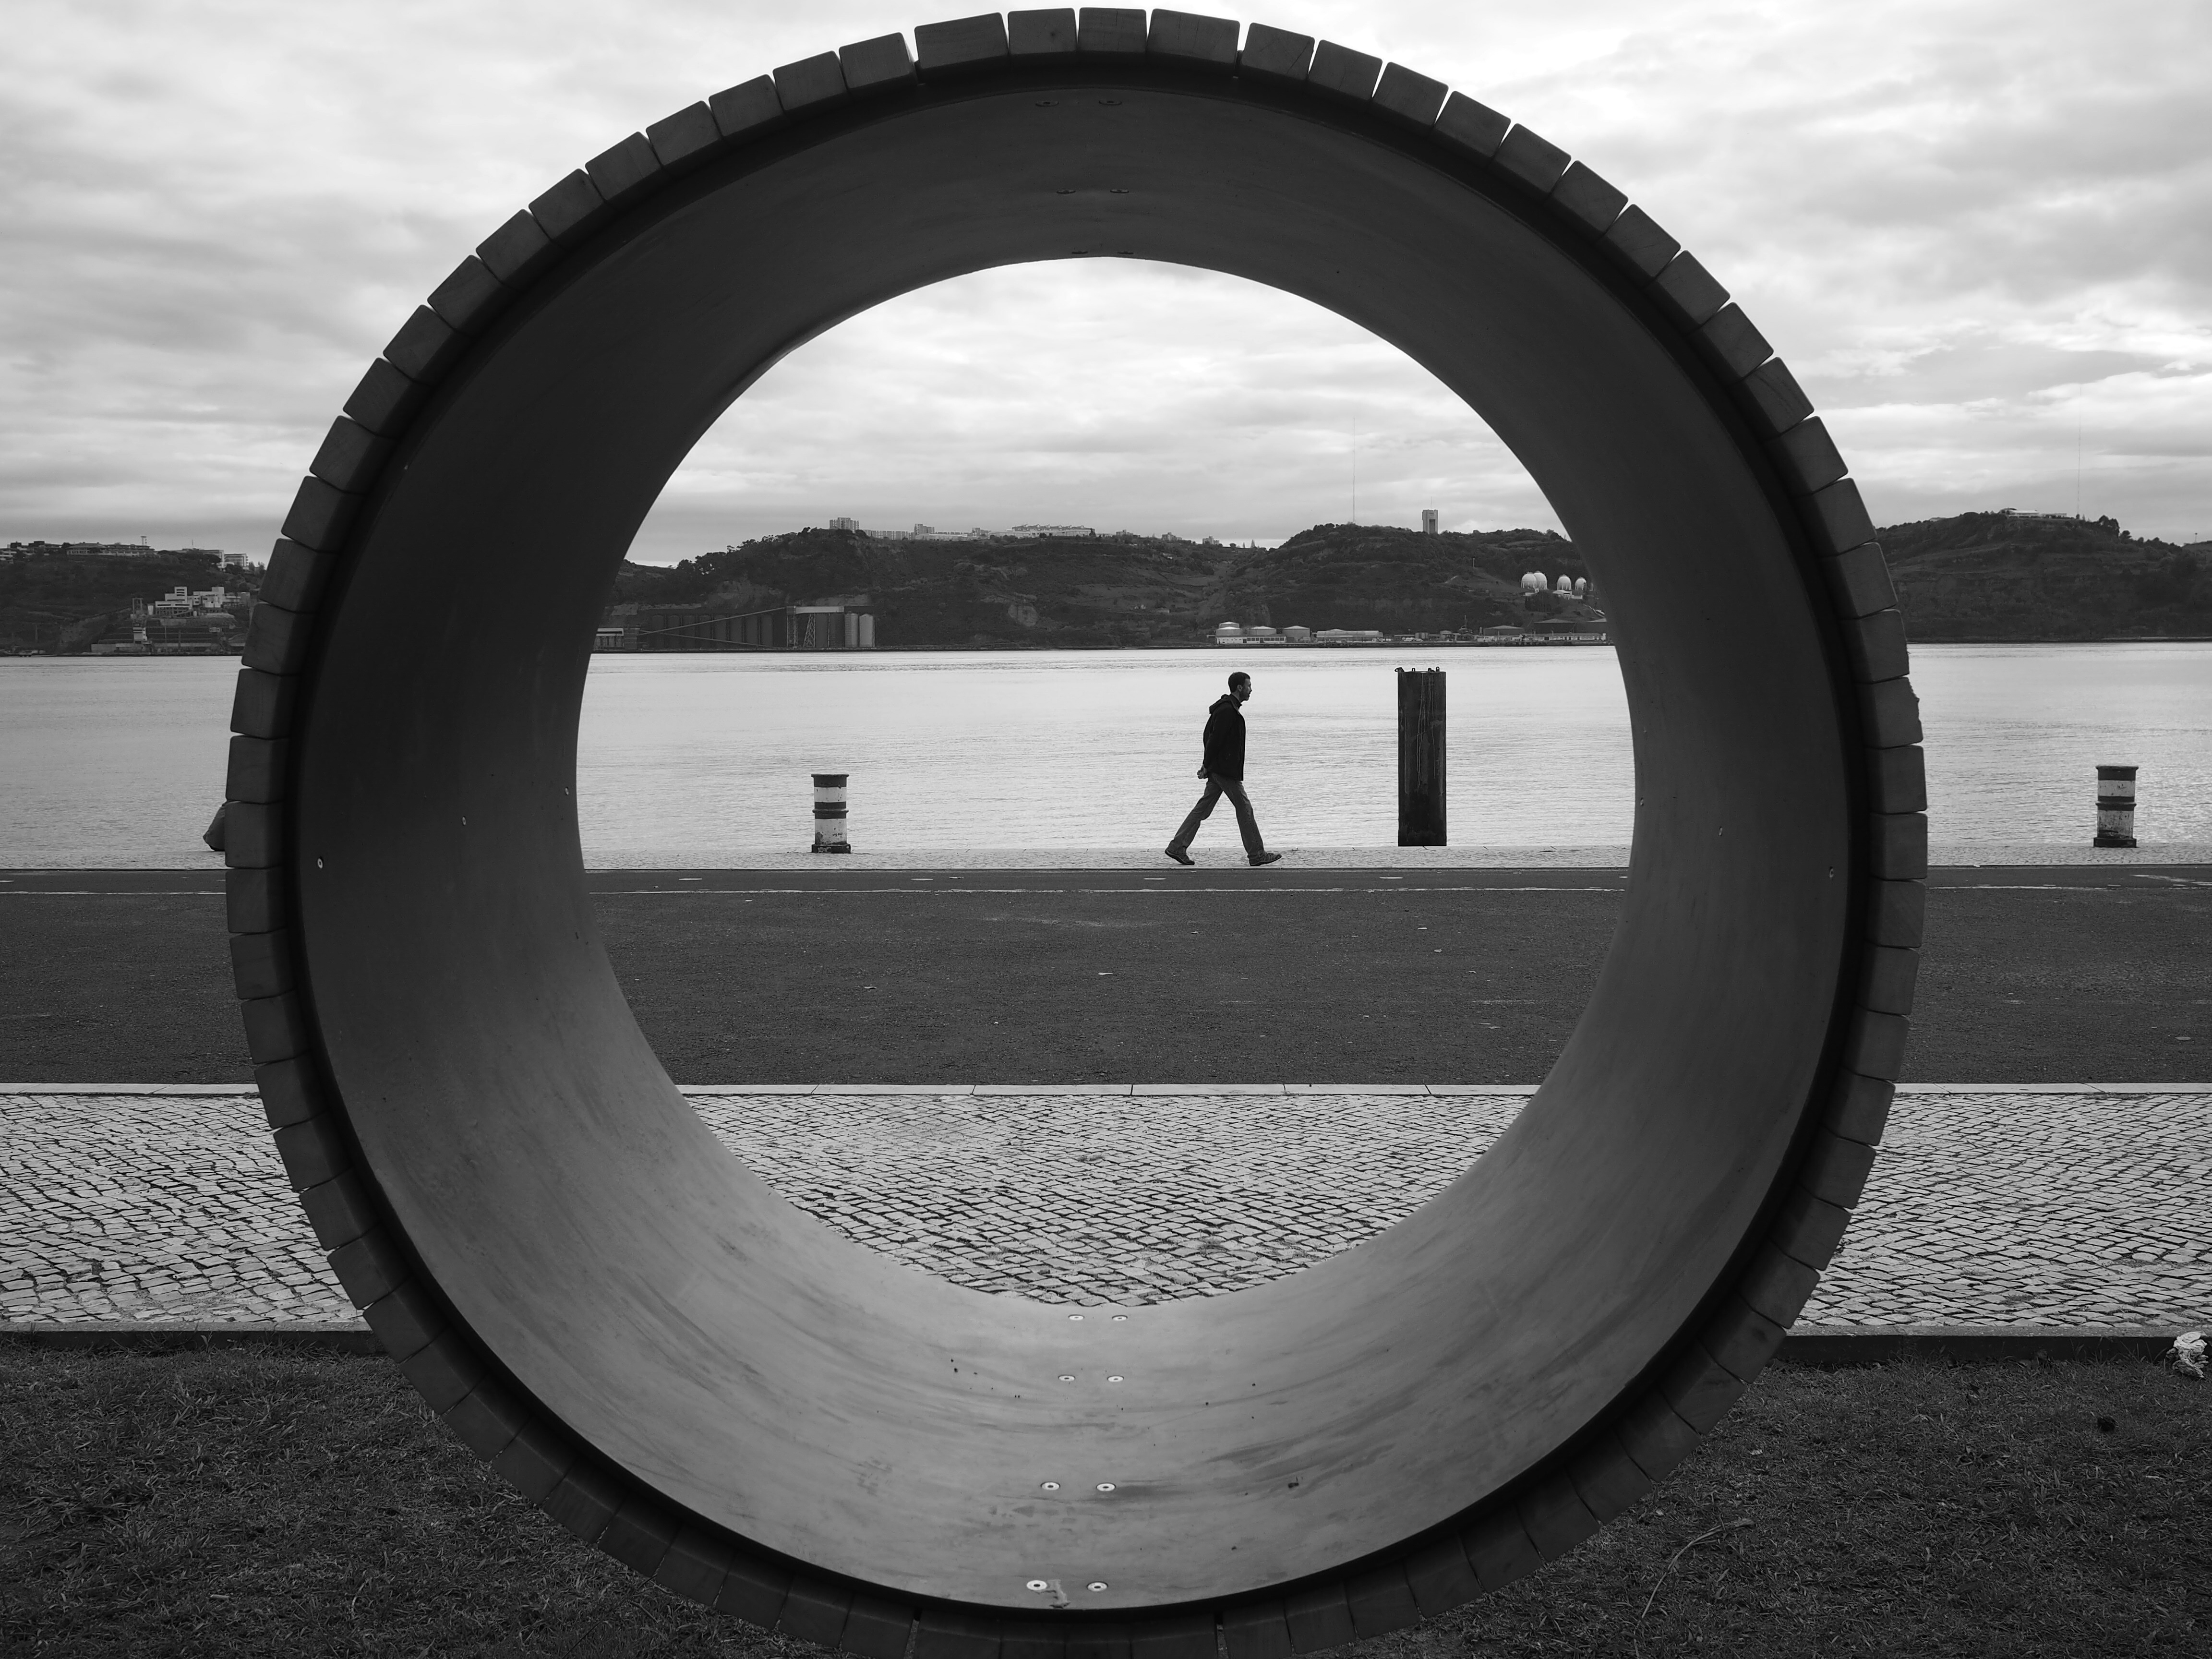
walking, light, black and white, architecture, people, white, street, photography, wheel, window, urban, social, arch, reflection, vehicle, black, monochrome, circle, streetphotography, bw, streets, moments, public, olympus, v, prime, pretoebranco, rua, omd, streetphoto, shape, 17mm, lisboa, lisbon, moment, unposed, decisive, pretobranco, sp, pb, inpublic, fotografiaderua, streetmoments, em10, jo olavinha, fisheye lens, monochrome photography